Gargi (film)

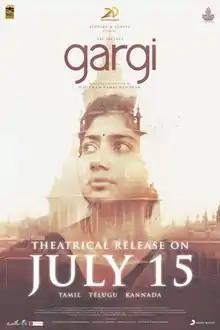
Release poster

Gargi is a 2022 Indian Tamil-language legal drama film directed and co-written by Gautham Ramachandran and produced by Blacky, Genie & My Left Foot Productions. Co-written by Hariharan Raju. The film features Sai Pallavi in the titular role along with Kaali Venkat, while R. S. Shivaji, Saravanan, Livingston, Jayaprakash and Kavithalaya Krishnan play supporting roles. The film's music is composed by Govind Vasantha with cinematography handled by Sraiyanti and Premkrishna Akkatu and editing done by Shafique Mohamed Ali. "Gargi" was released on 15 July 2022 and received positive reviews from critics who praised the cast performances, the script, the direction, and the social message.